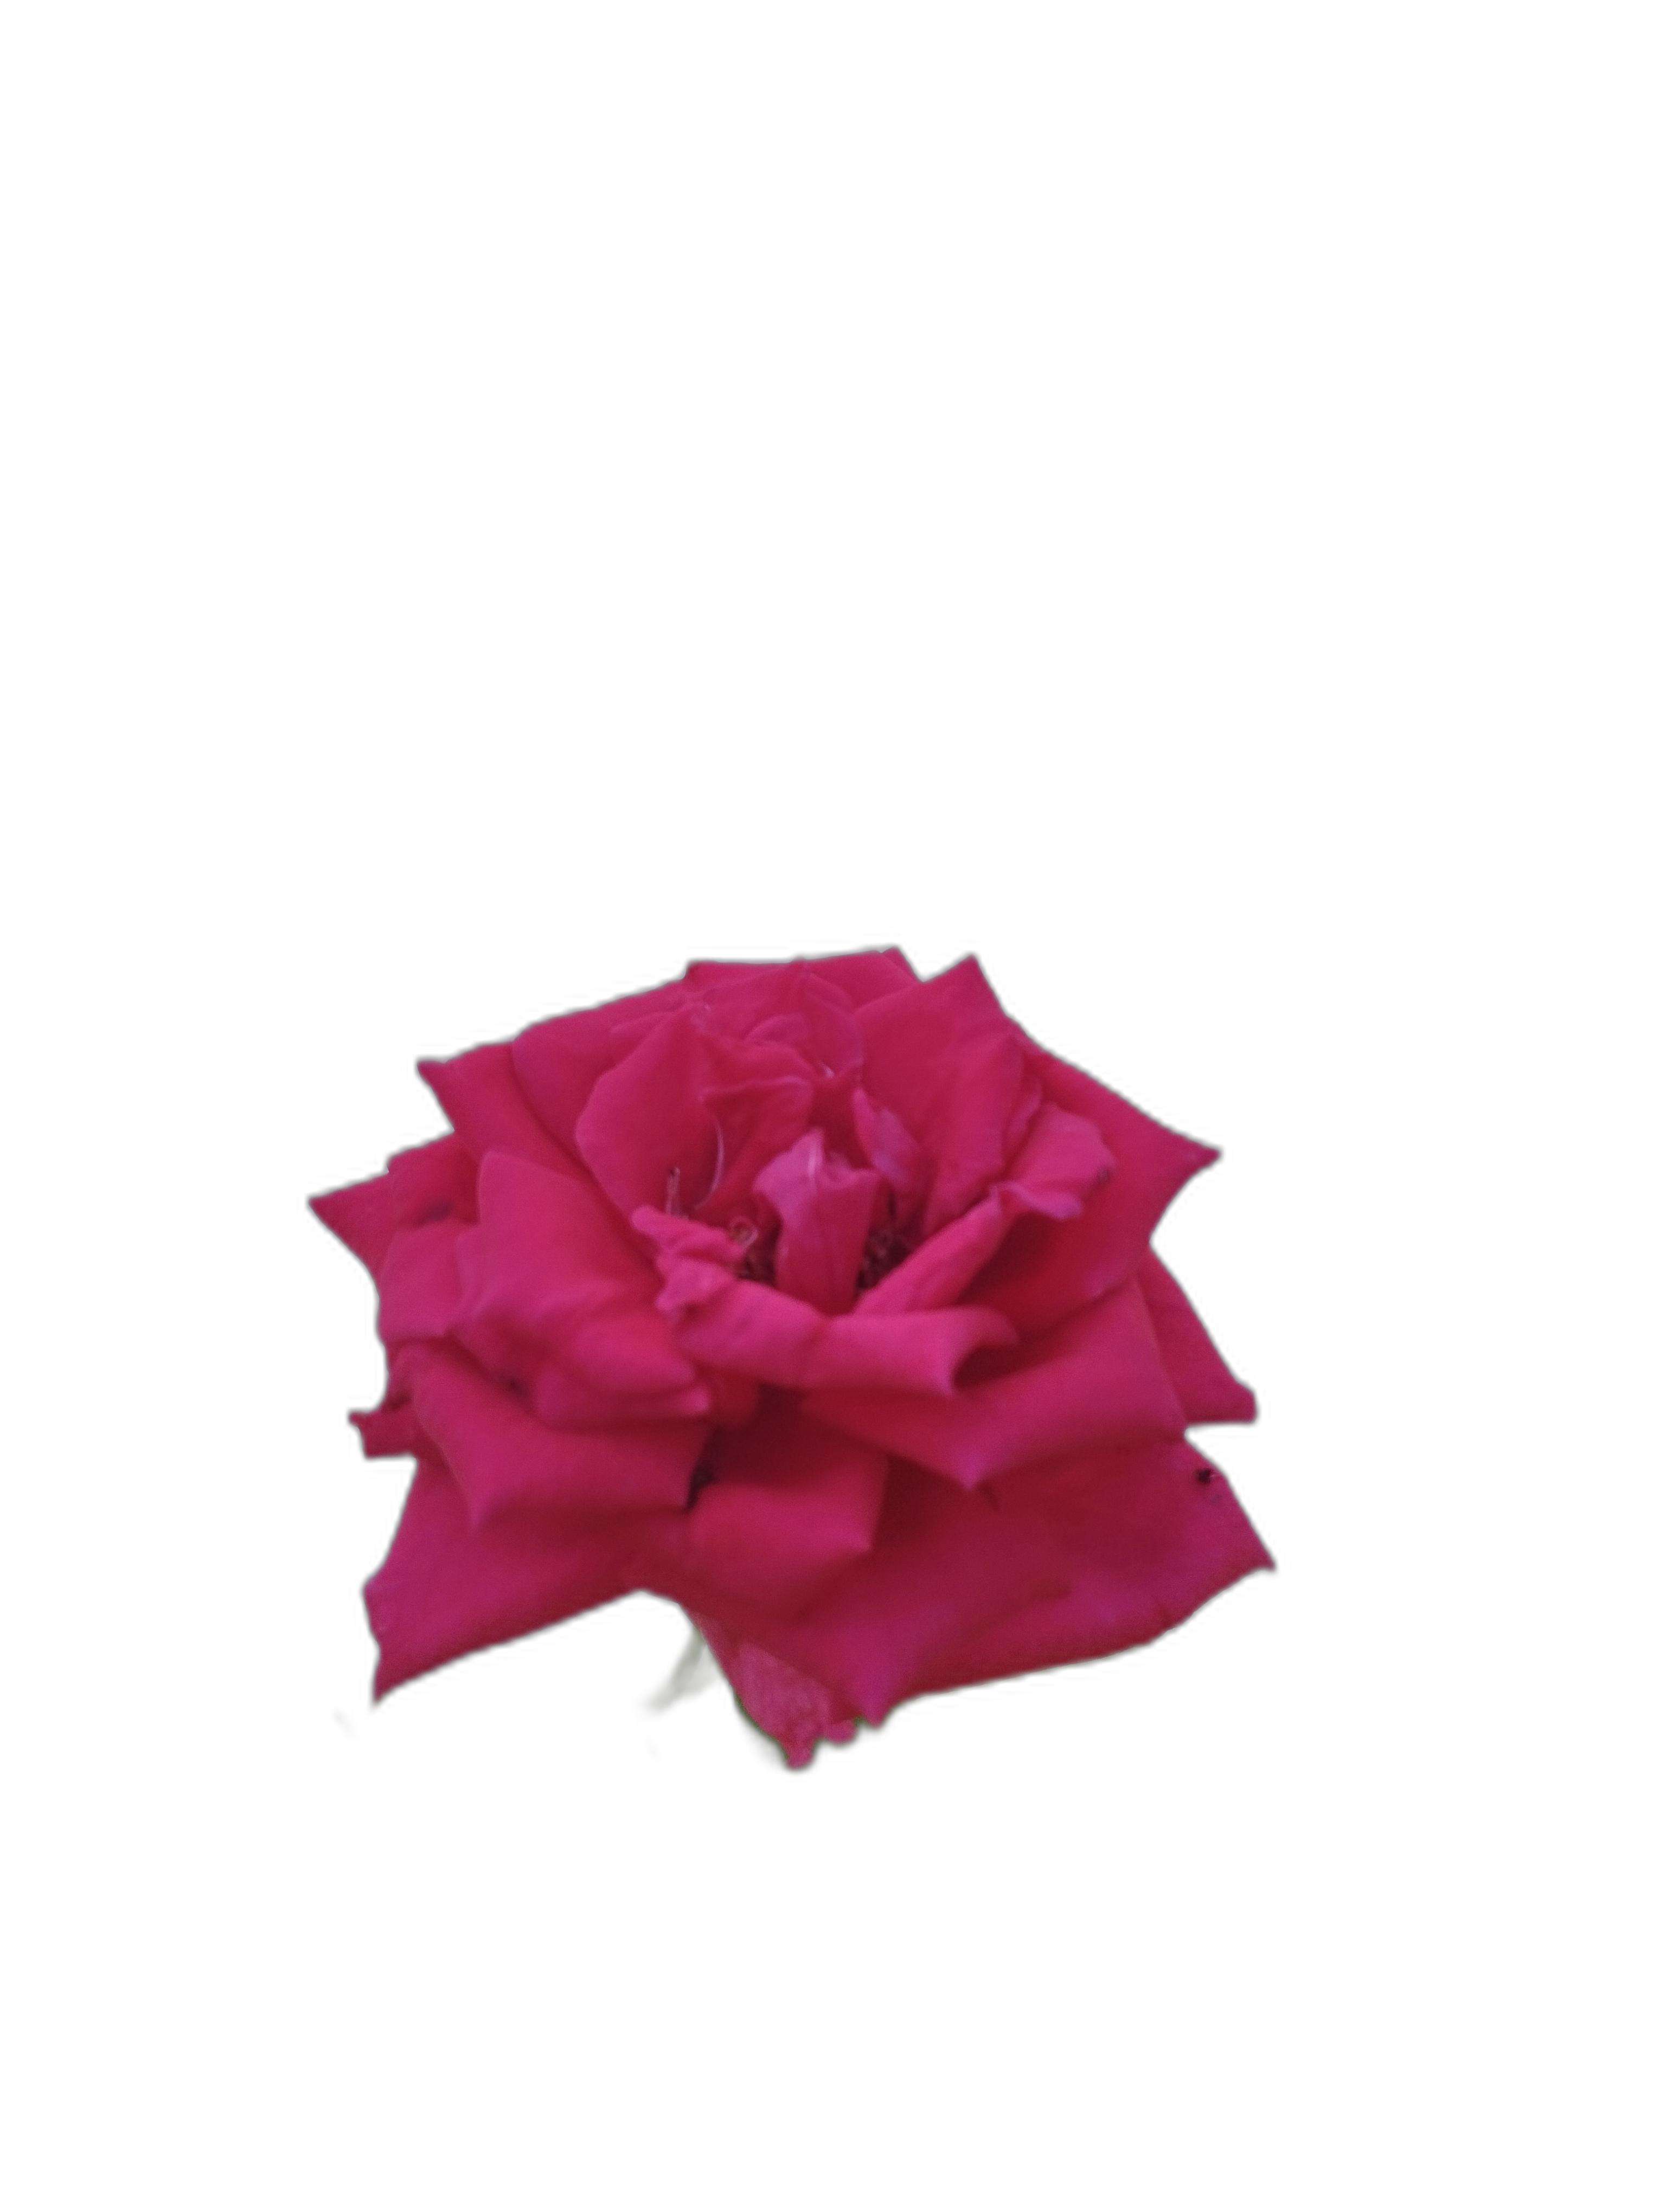
Label: Rose